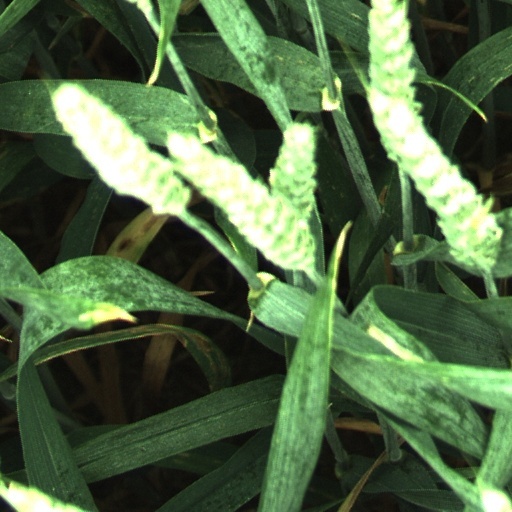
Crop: wheat